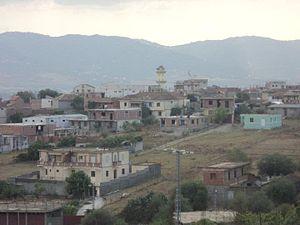
Vue sur Tala Athmane, depuis les terrains les plus élevé du village.
Tala Athmane est un village de Kabylie, situé dans la commune de Tizi Ouzou en Algérie. Il se trouve à 15 km à l’est du chef-lieu de la commune de Tizi Ouzou.